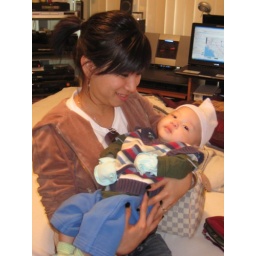
i hope my son will be cute like him in the nearest future.